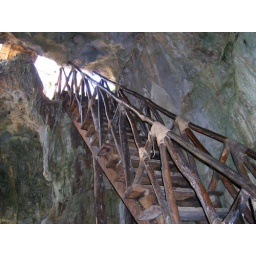
sqweezing through a 3' hole and down a wooden staircase to the platform above the water in this cenote